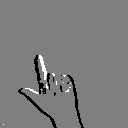
ASL letter: l